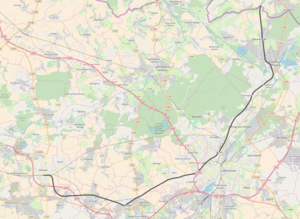
Le chemin de fer de Somain à Péruwelz, plus souvent nommé ligne Somain – Péruwelz, situé dans le département du Nord, a été l'un des premiers chemins de fer de France. Il a été concédé le 24 octobre 1835 et ouvert entre 1838 et 1874. La dernière section ouverte au départ de Vieux-Condé traverse la frontière belge pour desservir Péruwelz en Belgique. L'exploitation se faisait sous le nom du Chemin de fer d'Anzin.